Sisterhood (2019 film)

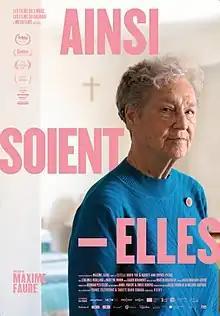

Sisterhood is a Canadian documentary film, directed by Maxime Faure and released in 2019. The film profiles the Society of Helpers of the Holy Spirit, a Montreal-based social justice-oriented order of Roman Catholic nuns who are now in decline as only eight of them remain and all are in their 80s.